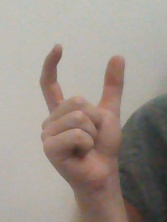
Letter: nun